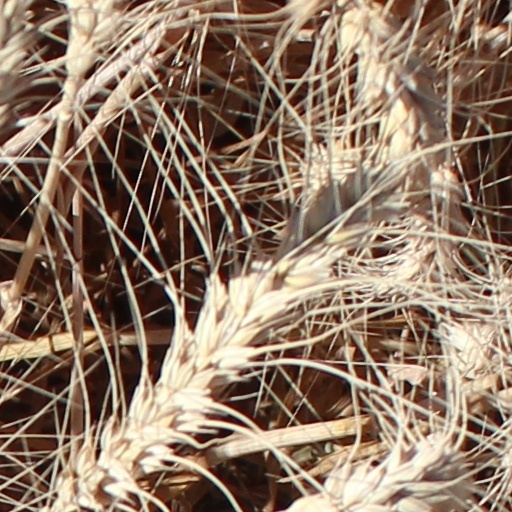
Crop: wheat